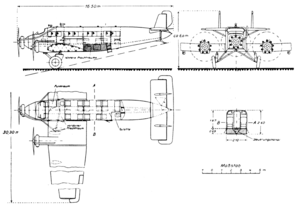
Le Junkers G 31 était un avion de transport réalisé en Allemagne durant l'Entre-deux-guerres par Junkers. Il constitue une conception intermédiaire entre les G 23 et G 24 du début des années 1920 et la version finale des trimoteurs Junkers, le Ju 52.